American Goddess at the Rape of Nanking

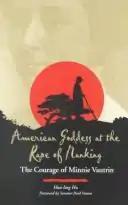
First edition cover of "American Goddess at the Rape of Nanking"

American Goddess at the Rape of Nanking: The Courage of Minnie Vautrin is a biographical book about American missionary Minnie Vautrin and her experience of the Nanjing Massacre in 1937–1938. Written by historian Hua-ling Hu and published in 2000, the book recounts how Vautrin saved thousands of lives of women and children during the Nanjing Massacre. A notable source for the book were the diaries that Vautrin kept during the massacre; these were discovered by author Iris Chang during the research for her book "The Rape of Nanking".